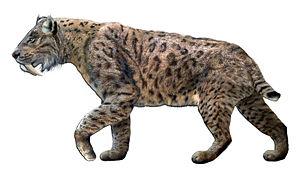
Smilodon fatalis est une espèce éteinte de félidés appartenant au genre également éteint Smilodon ayant vécu durant le Pléistocène, il y entre -1,6 millions d'années et 10 000 ans dans ce qui est aujourd'hui l'Amérique du Nord.